Yeoman (household servant)

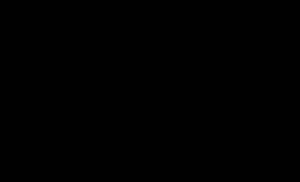
Floor plan of Horsham Hall (built early 16th century) showing the locations of the kitchen, buttery, and pantry relative to the Great Hall.

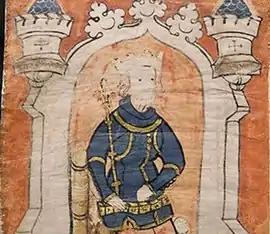
King Edward III seated on his throne, as illustrated in the 14th century "Waterford Charter Roll".

The servants were organized into a hierarchy which was arranged in ranks according to the level of responsibility. The highest rank, which reported directly to the Chief Officer and oversaw an individual Household Office, was the Sergeant. The word was introduced to England by the Normans, and meant an attendant or servant. By the 15th century, the sergeants had acquired job titles which included their household office. Some examples are Sergeant of the Spicery, Sergeant of the Saucery, and Sergeant of the Chandlery. The lowest rank of the Household Office was the Groom. First documented in Middle English, it meant a man-child or boy. When used in this sense as the lowest rank of a Household Office, it referred to a menial position for a free-born commoner. A stable boy was one of these entry-level jobs. The modern meaning of groom as a stable hand who tends horses is derived from this usage.